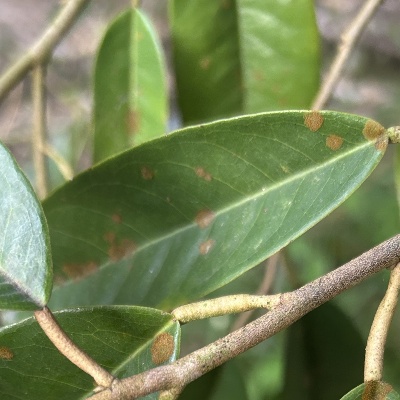
Label: Leaf_Algal